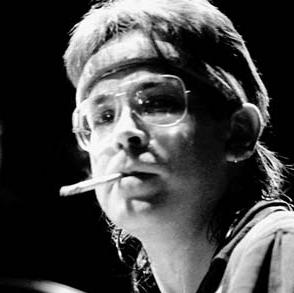
Age: 31